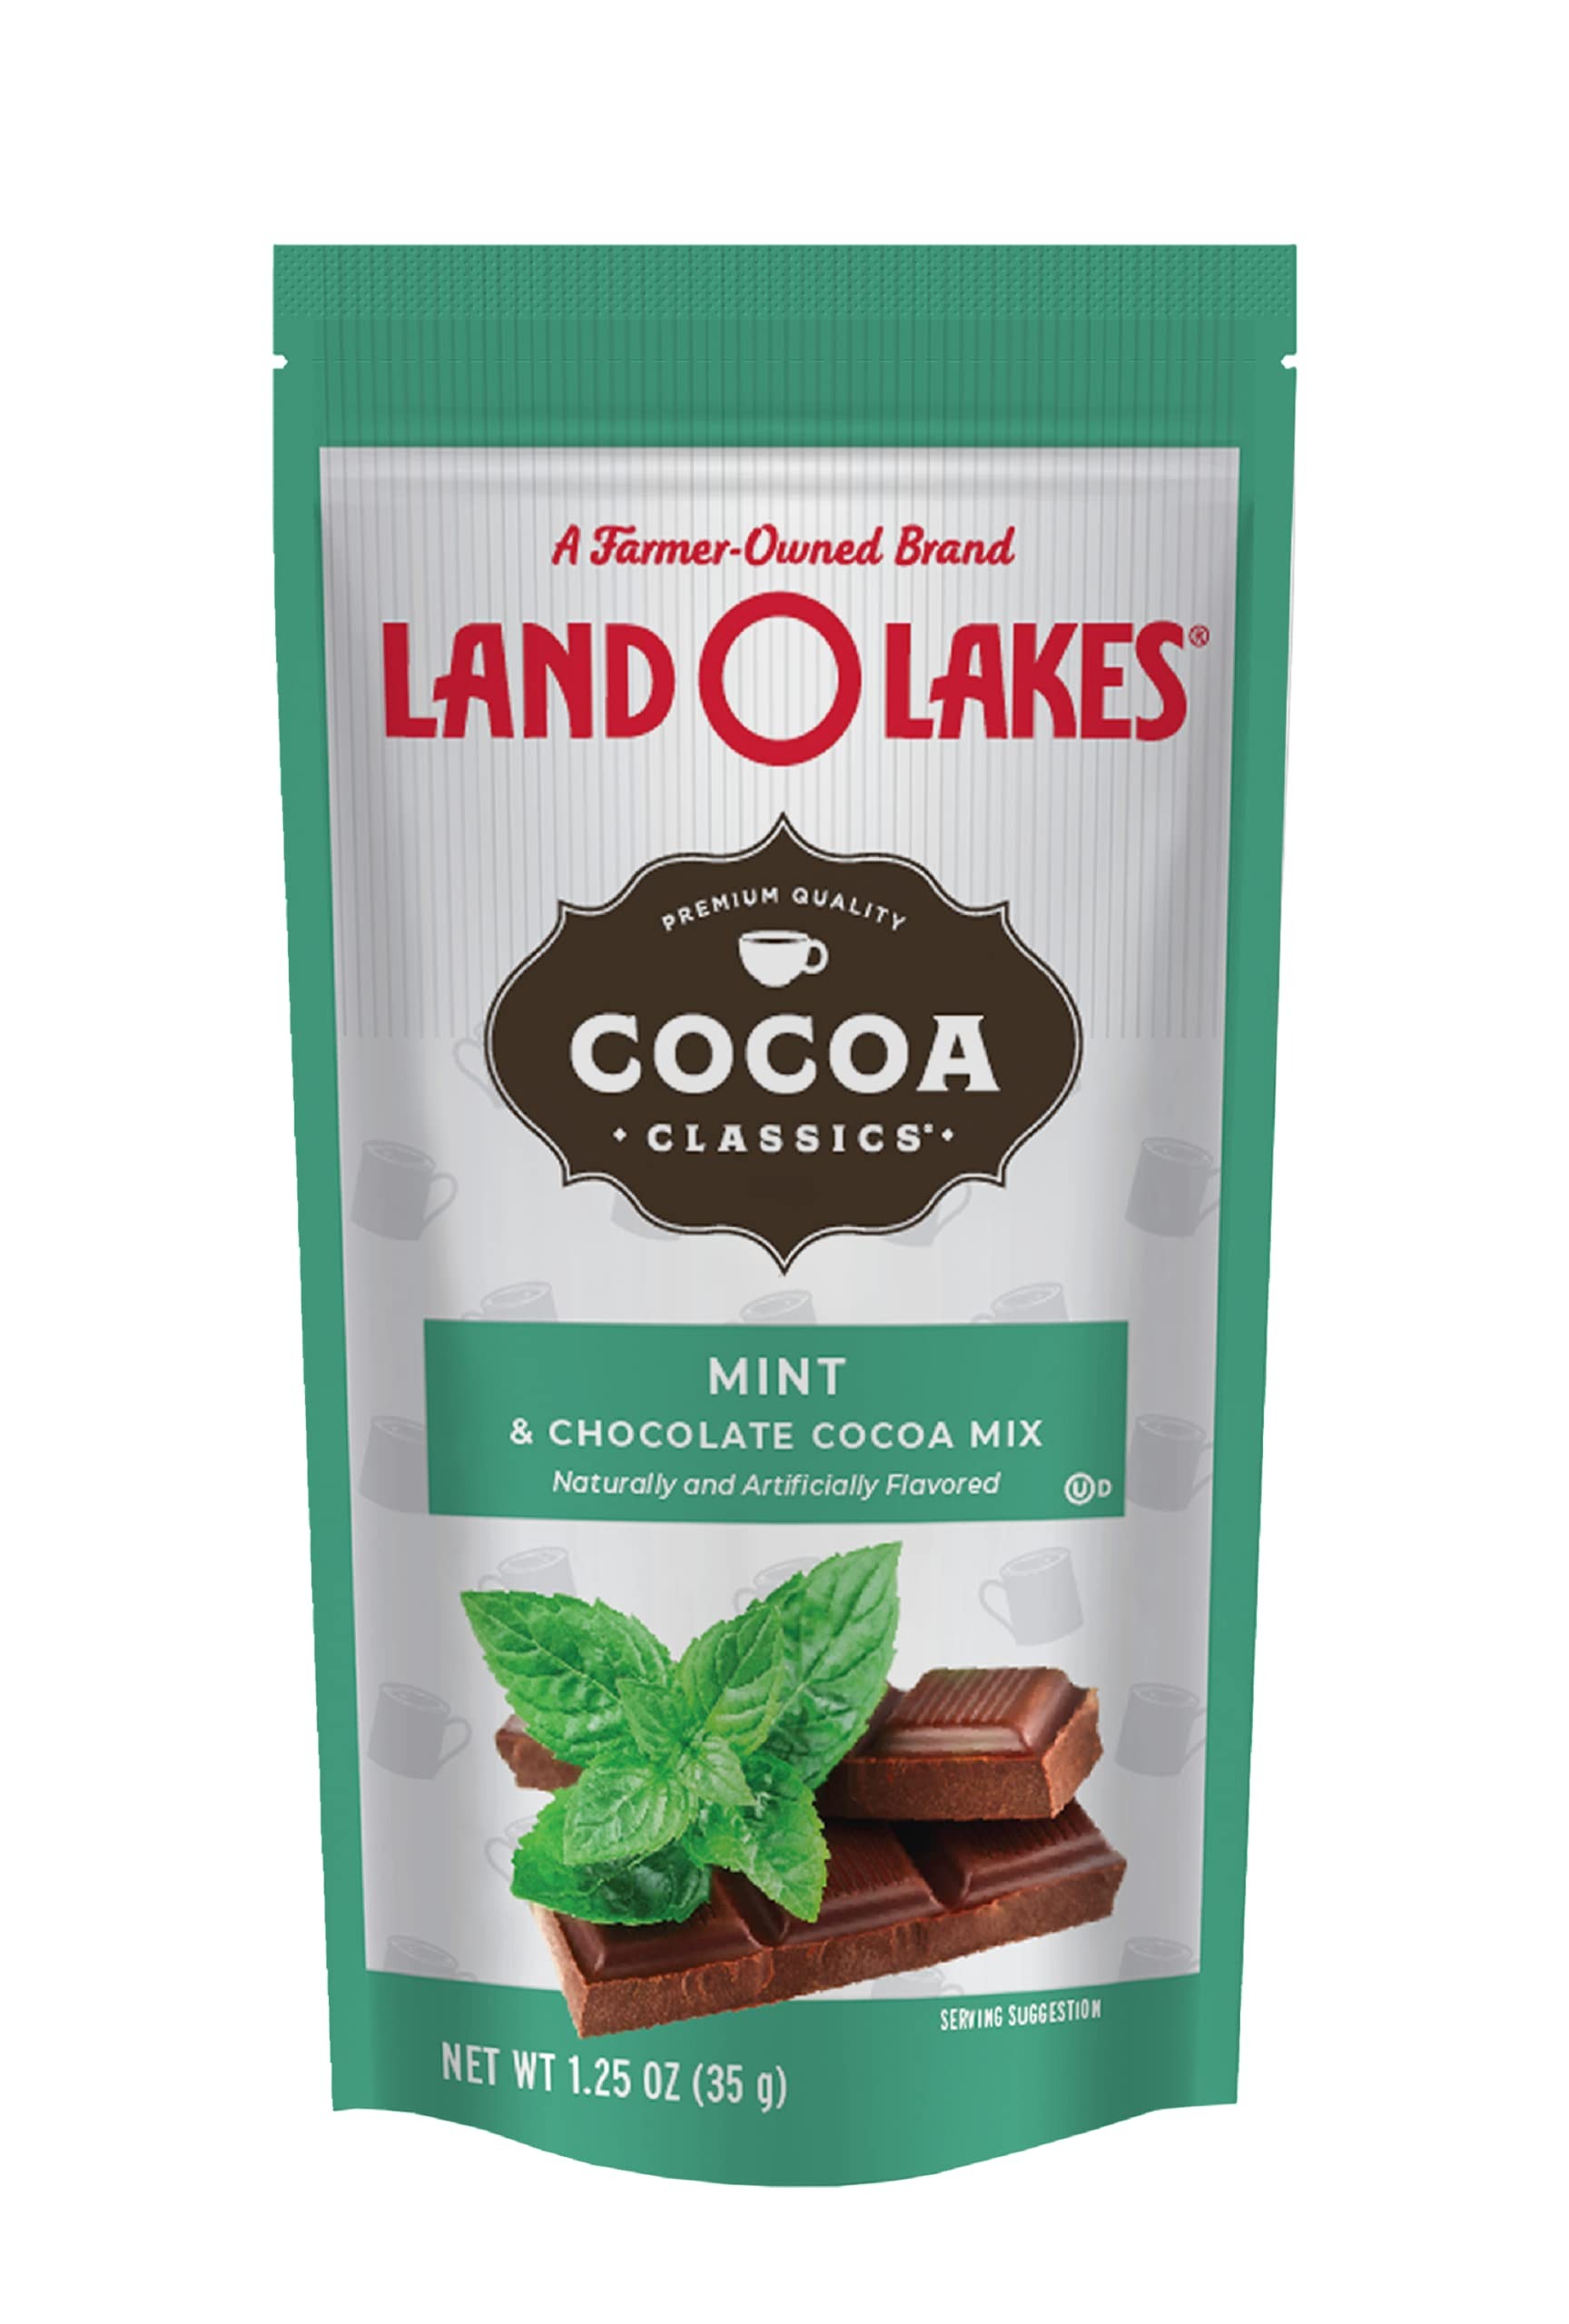
Item Name: Land O Lakes Cocoa Classics, Mint & Chocolate Hot Cocoa Mix, 1.25-Ounce Packets (Pack of 36)
Bullet Point: Land O Lakes Cocoa Classics, Chocolate & Mint, 1.25-Ounce Packets (Pack of 36)
Value: 45.0
Unit: Ounce

Price: 20.435